Ogo Bodhu Sundori (TV series)

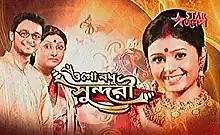

Ogo Bodhu Sundori is an Indian soap opera directed by Rakesh Kumar and created and produced by Ravi Ojha under his banner Ravi Ojha Productions. The series stars Ritabhari Chakraborty and Rajdeep Gupta in lead roles, while Tulika Basu, Haradhan Bannerjee, Shankar Chakraborty and Bidipta Chakraborty in other pivotal roles. Apparently, Rajdeep Gupta opted out due to health issues and Rehaan Roy was cast instead of him.